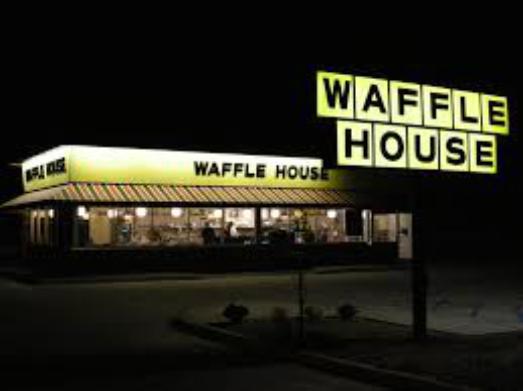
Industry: Food